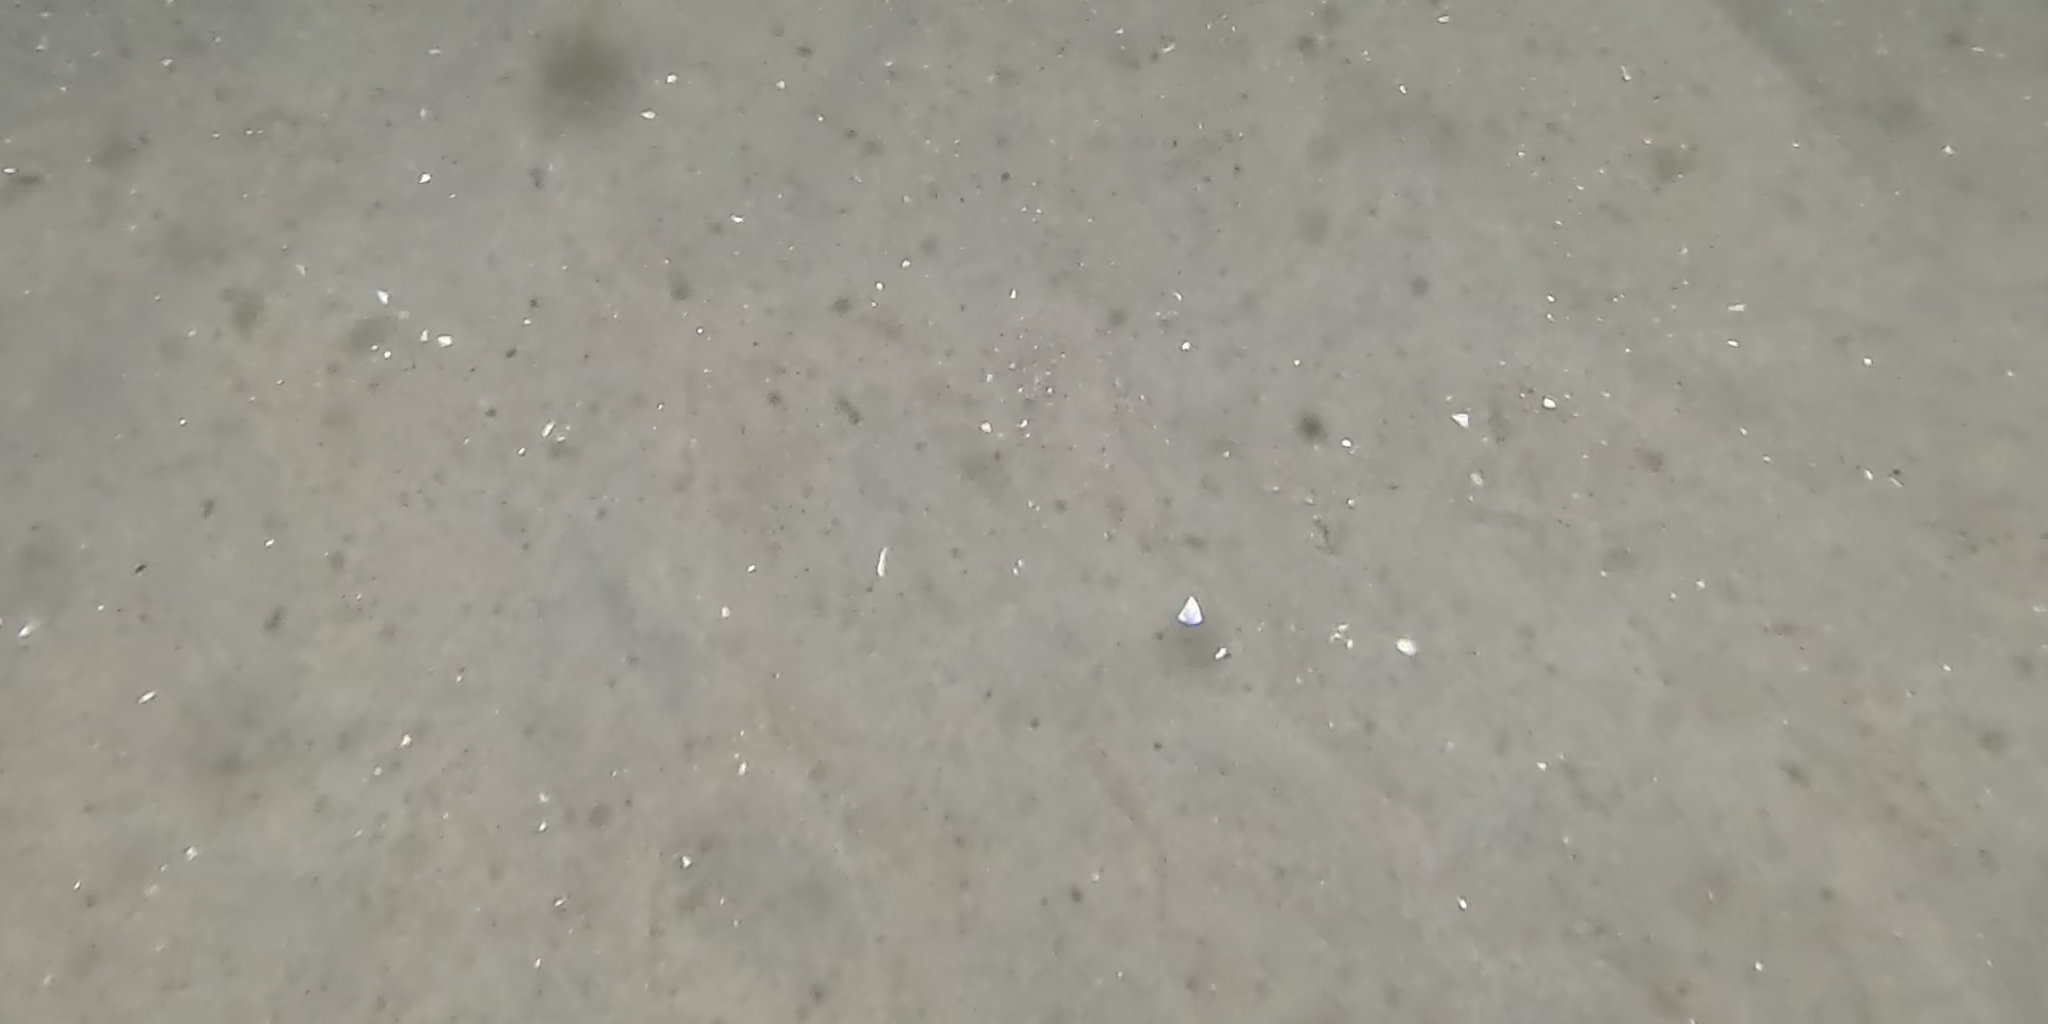
Seabed habitat: sand